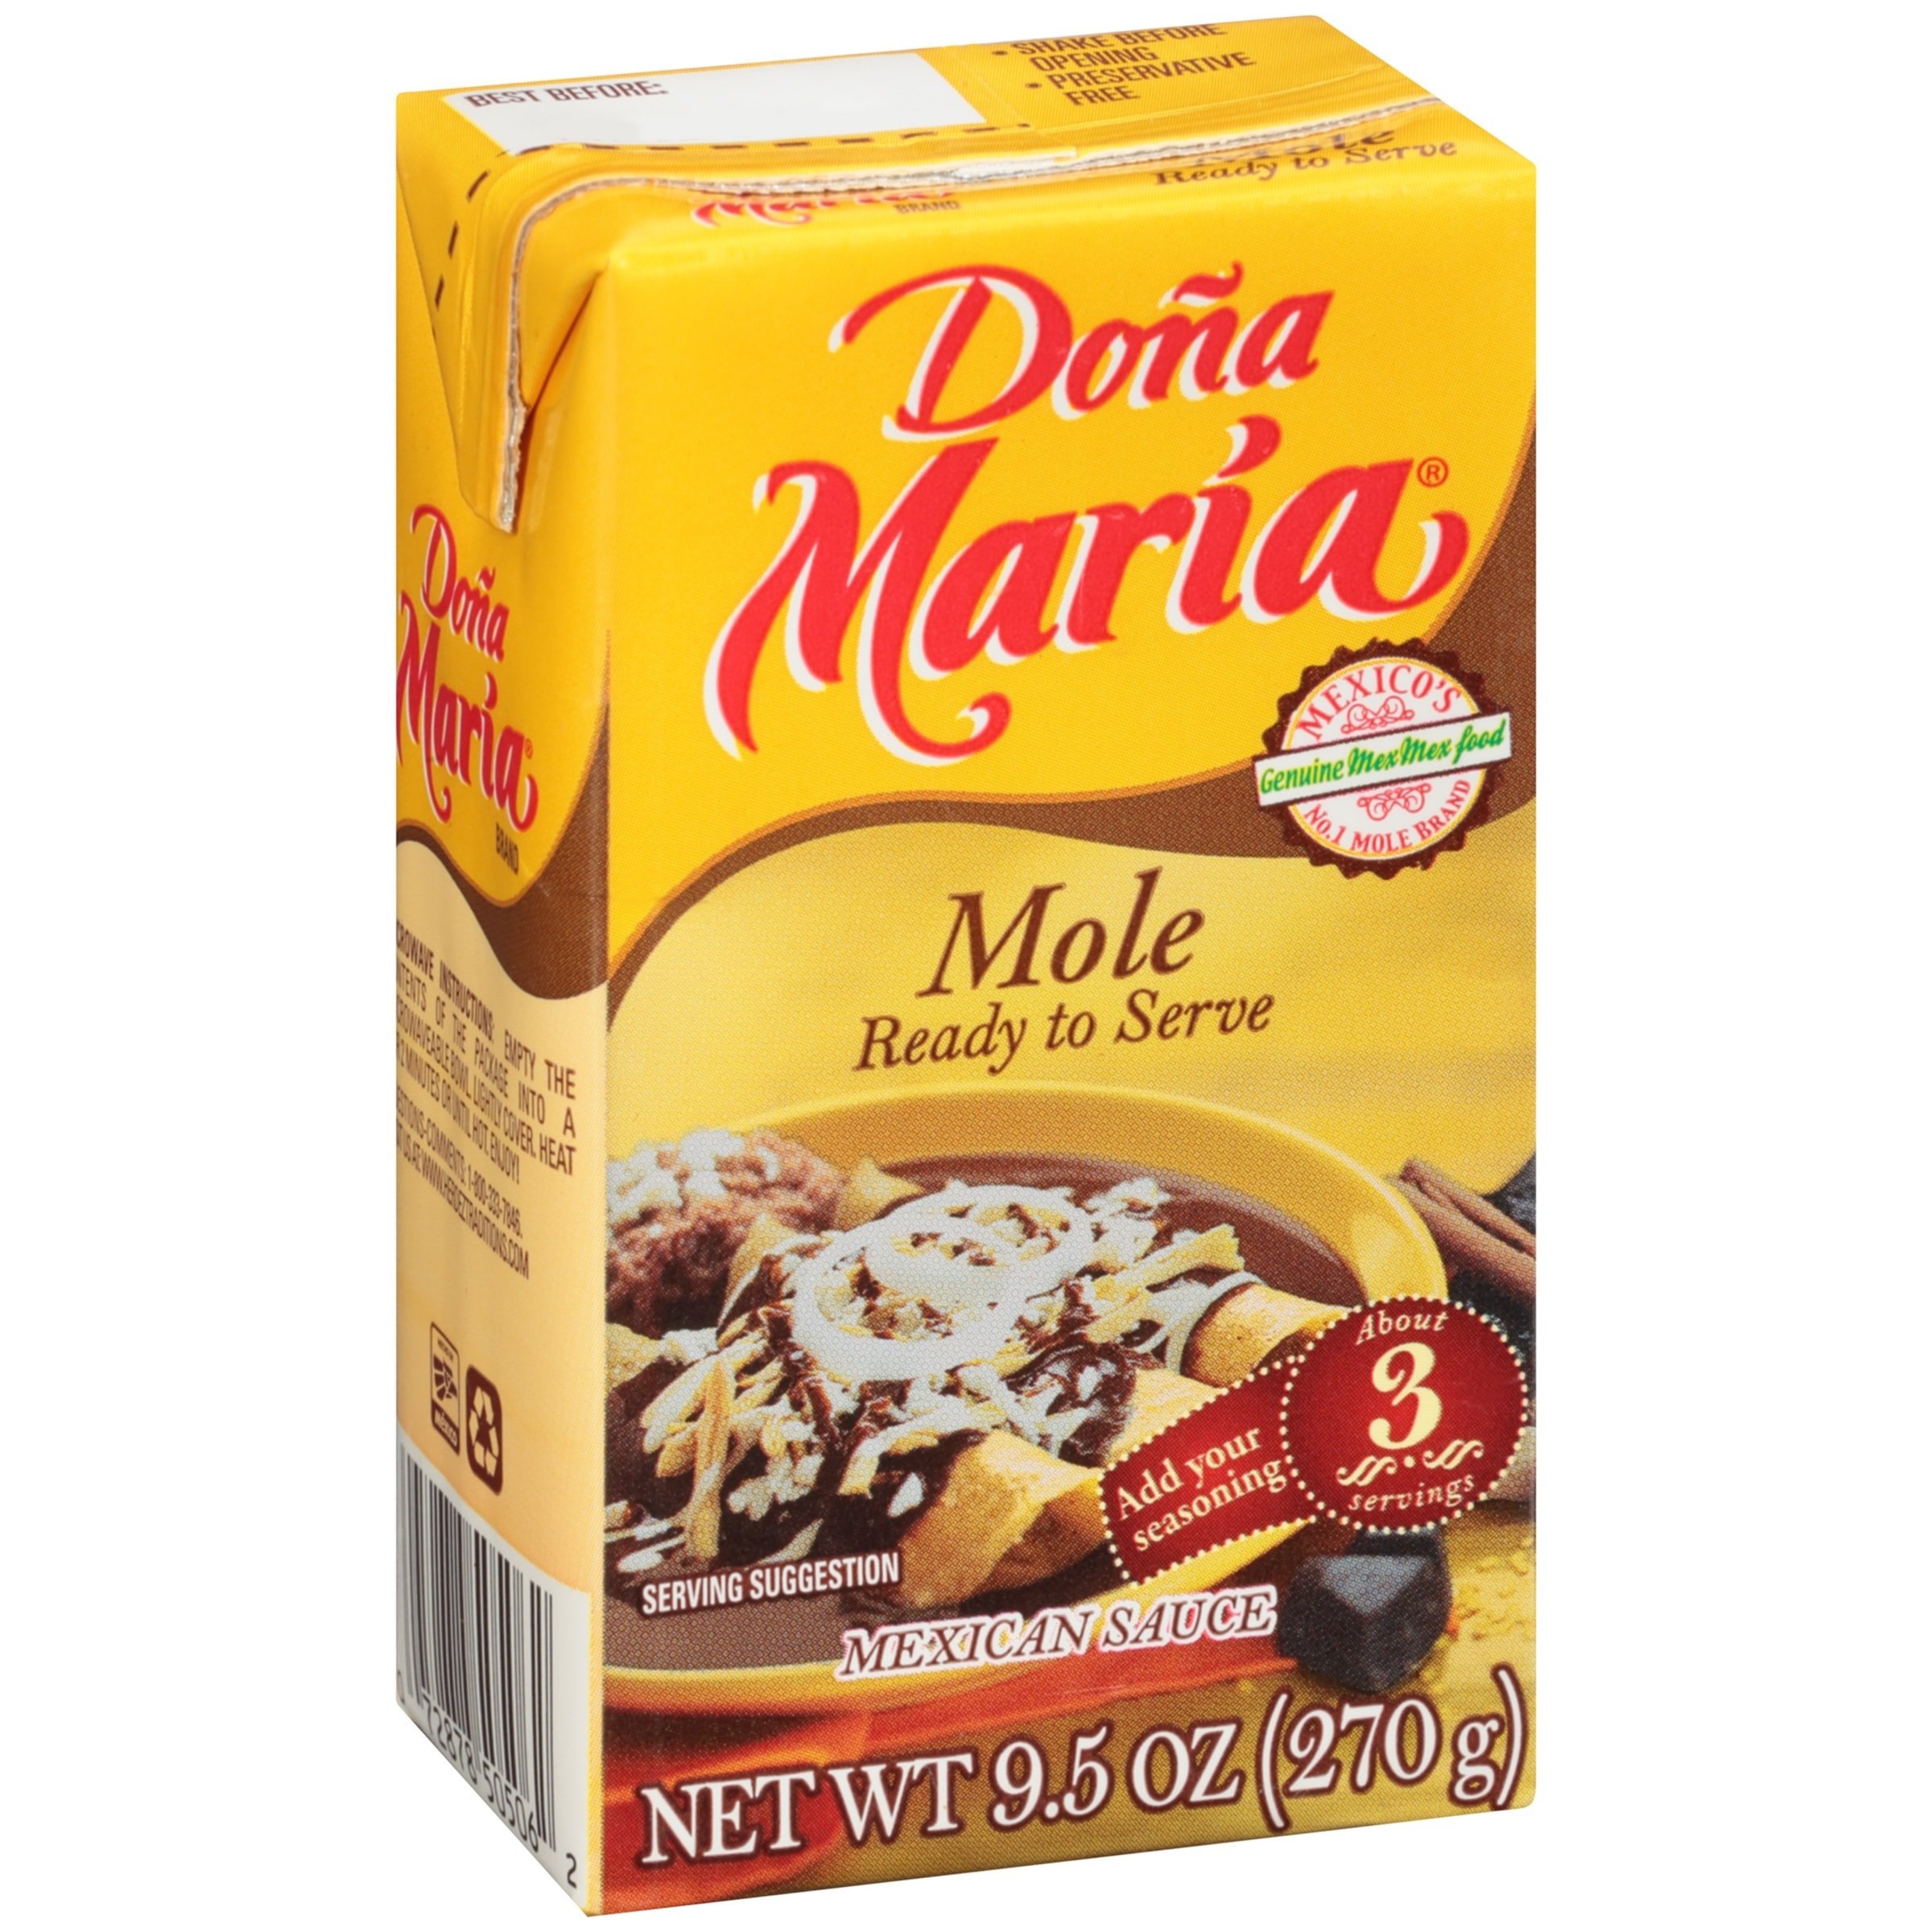
Item Name: Dona Maria Mole Rts
Value: 19.0
Unit: Ounce

Price: 17.6